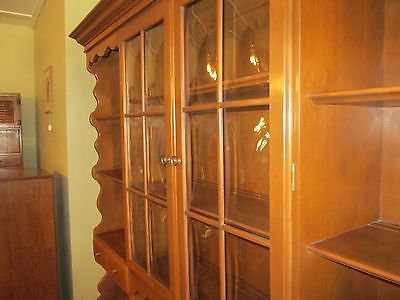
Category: cabinet